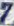
Number: 7